Sophia Hawthorne

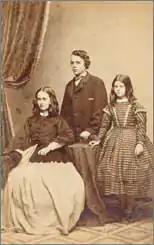
Photograph of Una, Julian and Rose Hawthorne c.1862

Sophia gave two of her paintings to Hawthorne in 1840 on the first anniversary of their engagement. "Hawthorne valued the paintings so much that he hid them behind curtains to enjoy when he was alone".